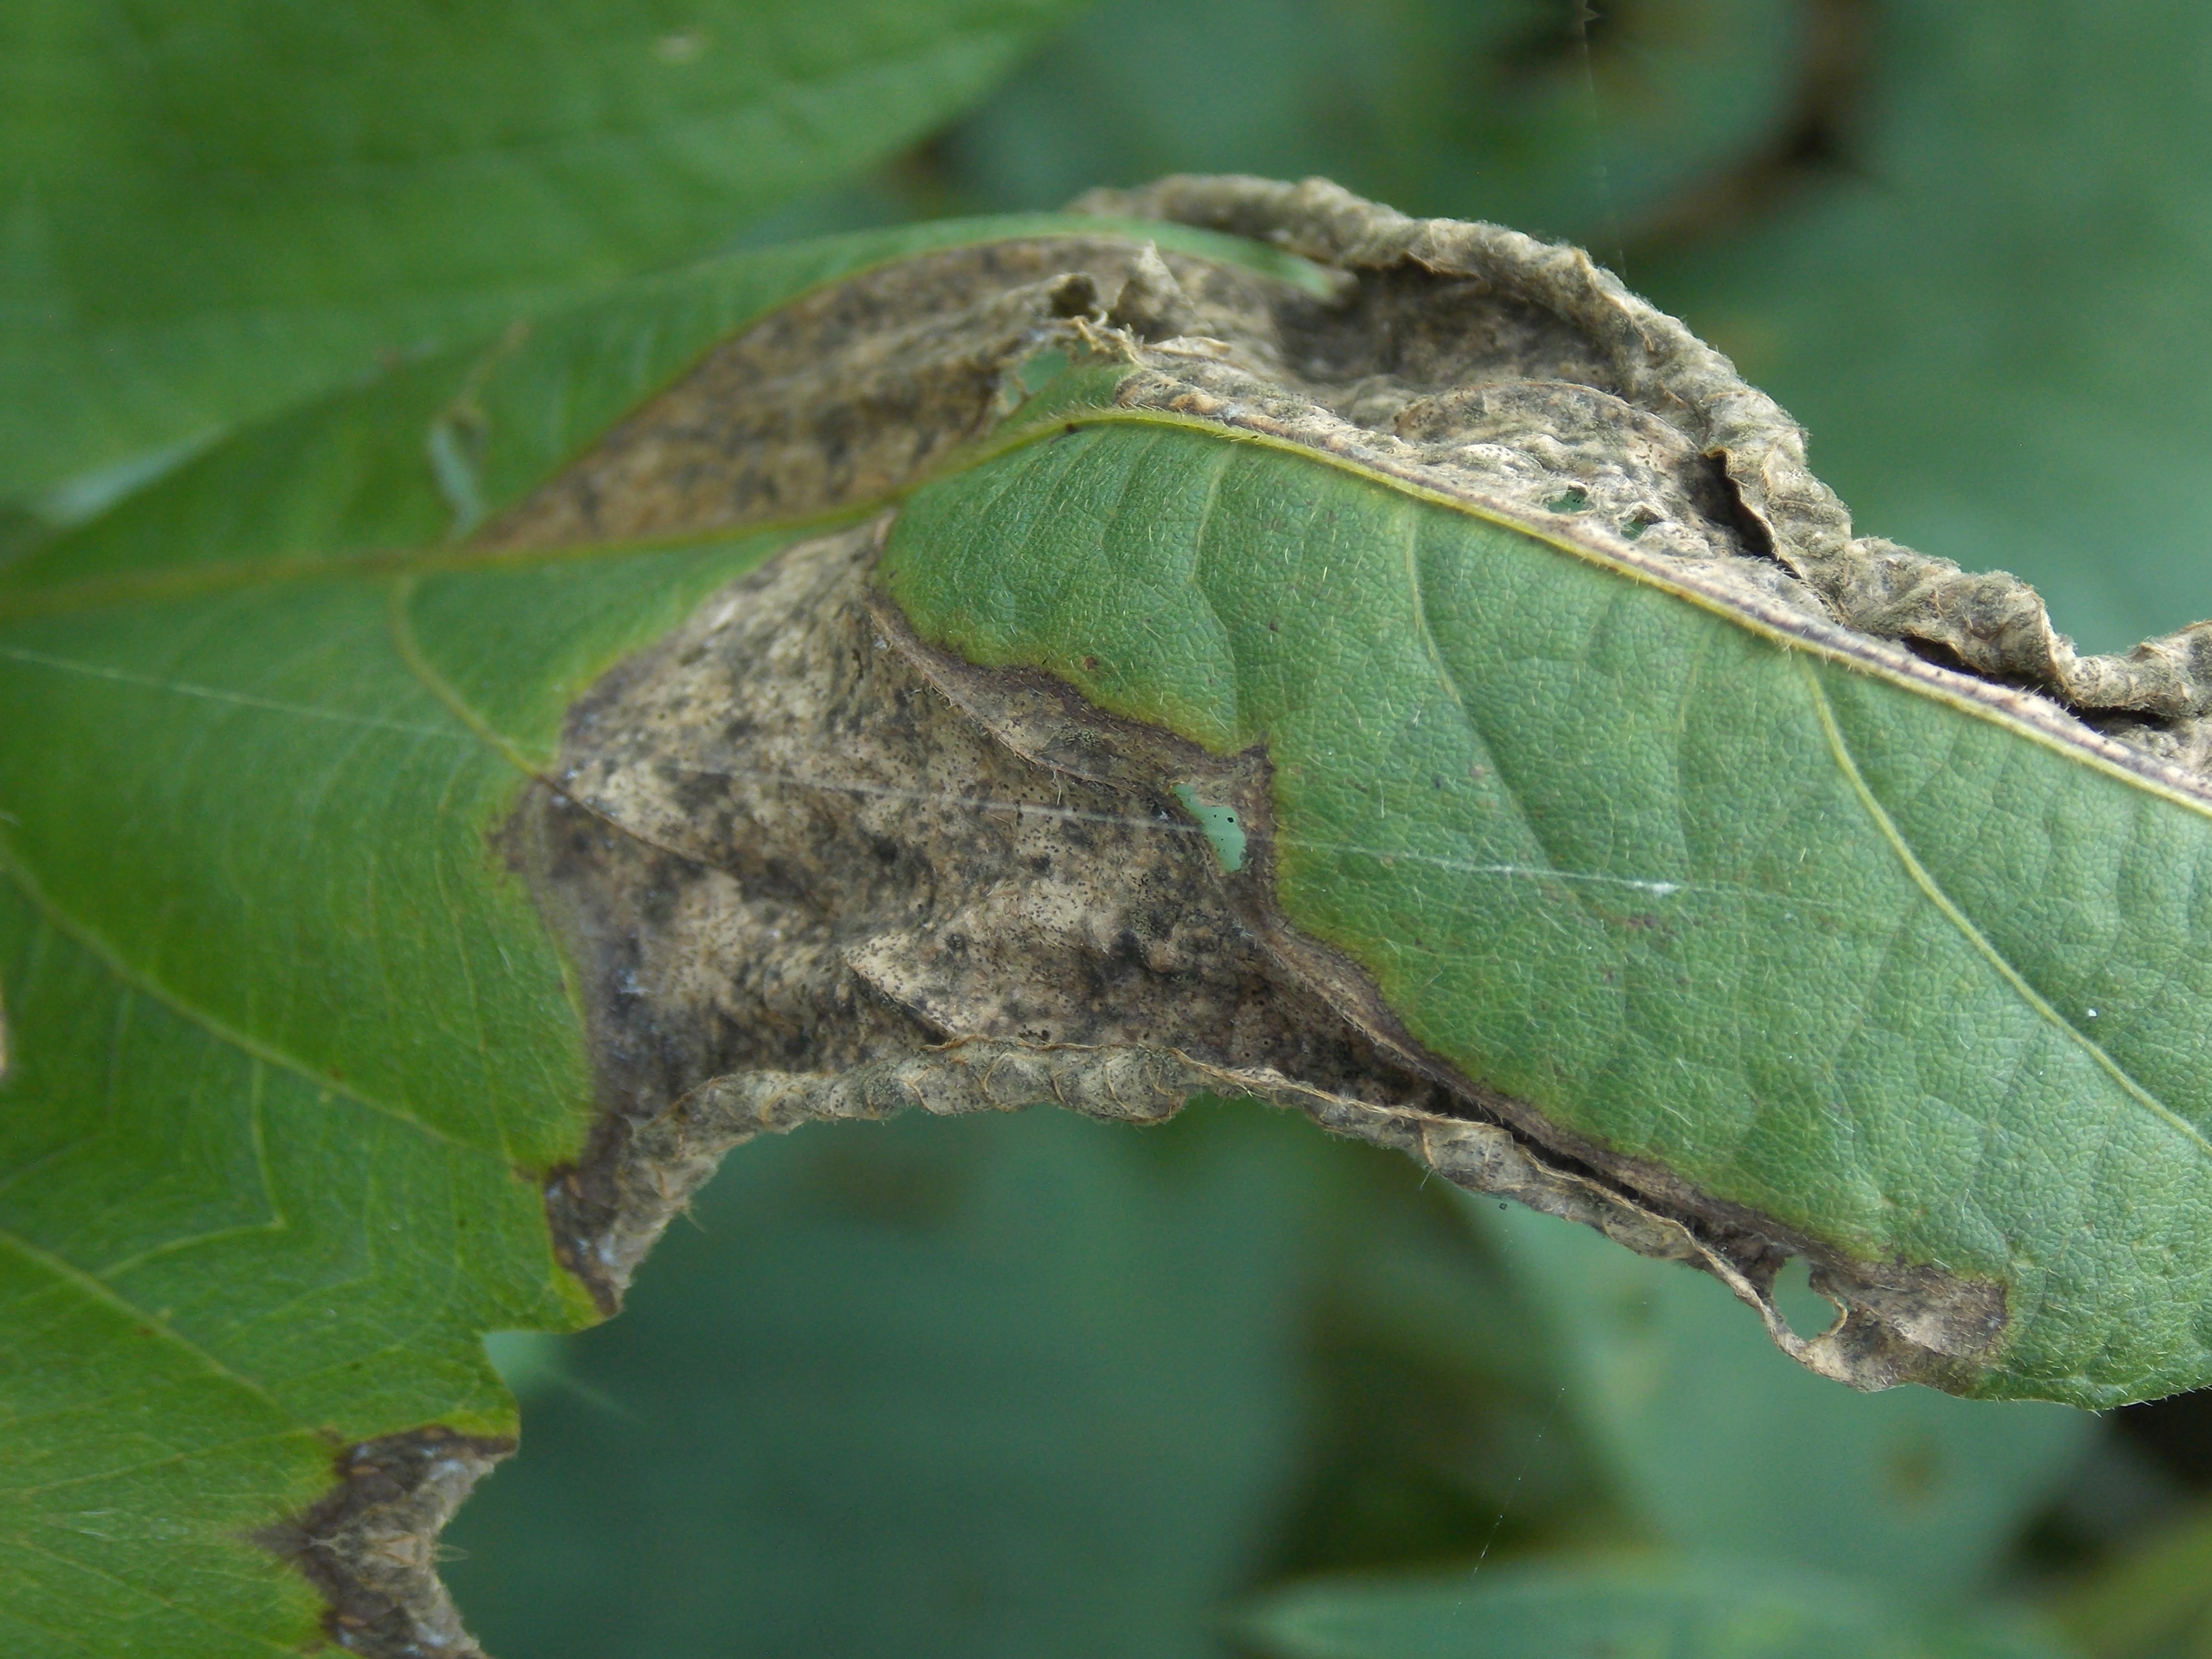
Label: Disease